Kings Row

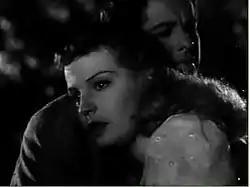
Parris (Robert Cummings) and Cassandra (Betty Field); their illicit romance disturbed the Hays Office

A film adaptation of Bellamann's controversial novel, modeled on his home town of Fulton, Missouri, presented significant problems for movie industry censors who sought to bring the film into conformity with the Hays Code. Screenwriter Casey Robinson believed the project was hopeless because of the Code. Producer Hal B. Wallis said that Robinson felt "I was crazy to have bought so downbeat a property." Wallis urged him to reconsider and Robinson realized that he could turn this into the story of "an idealistic young doctor challenged by the realities of a cruel and horrifying world."